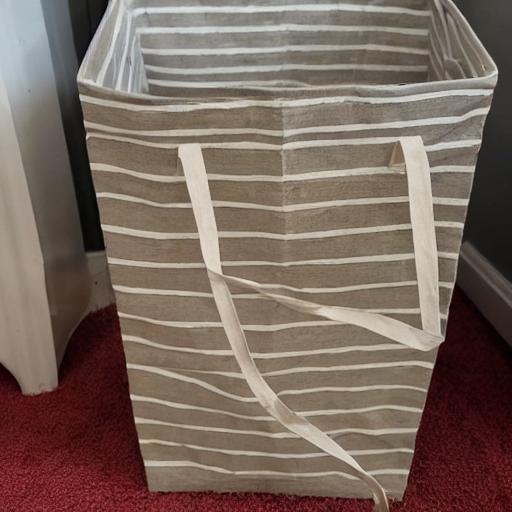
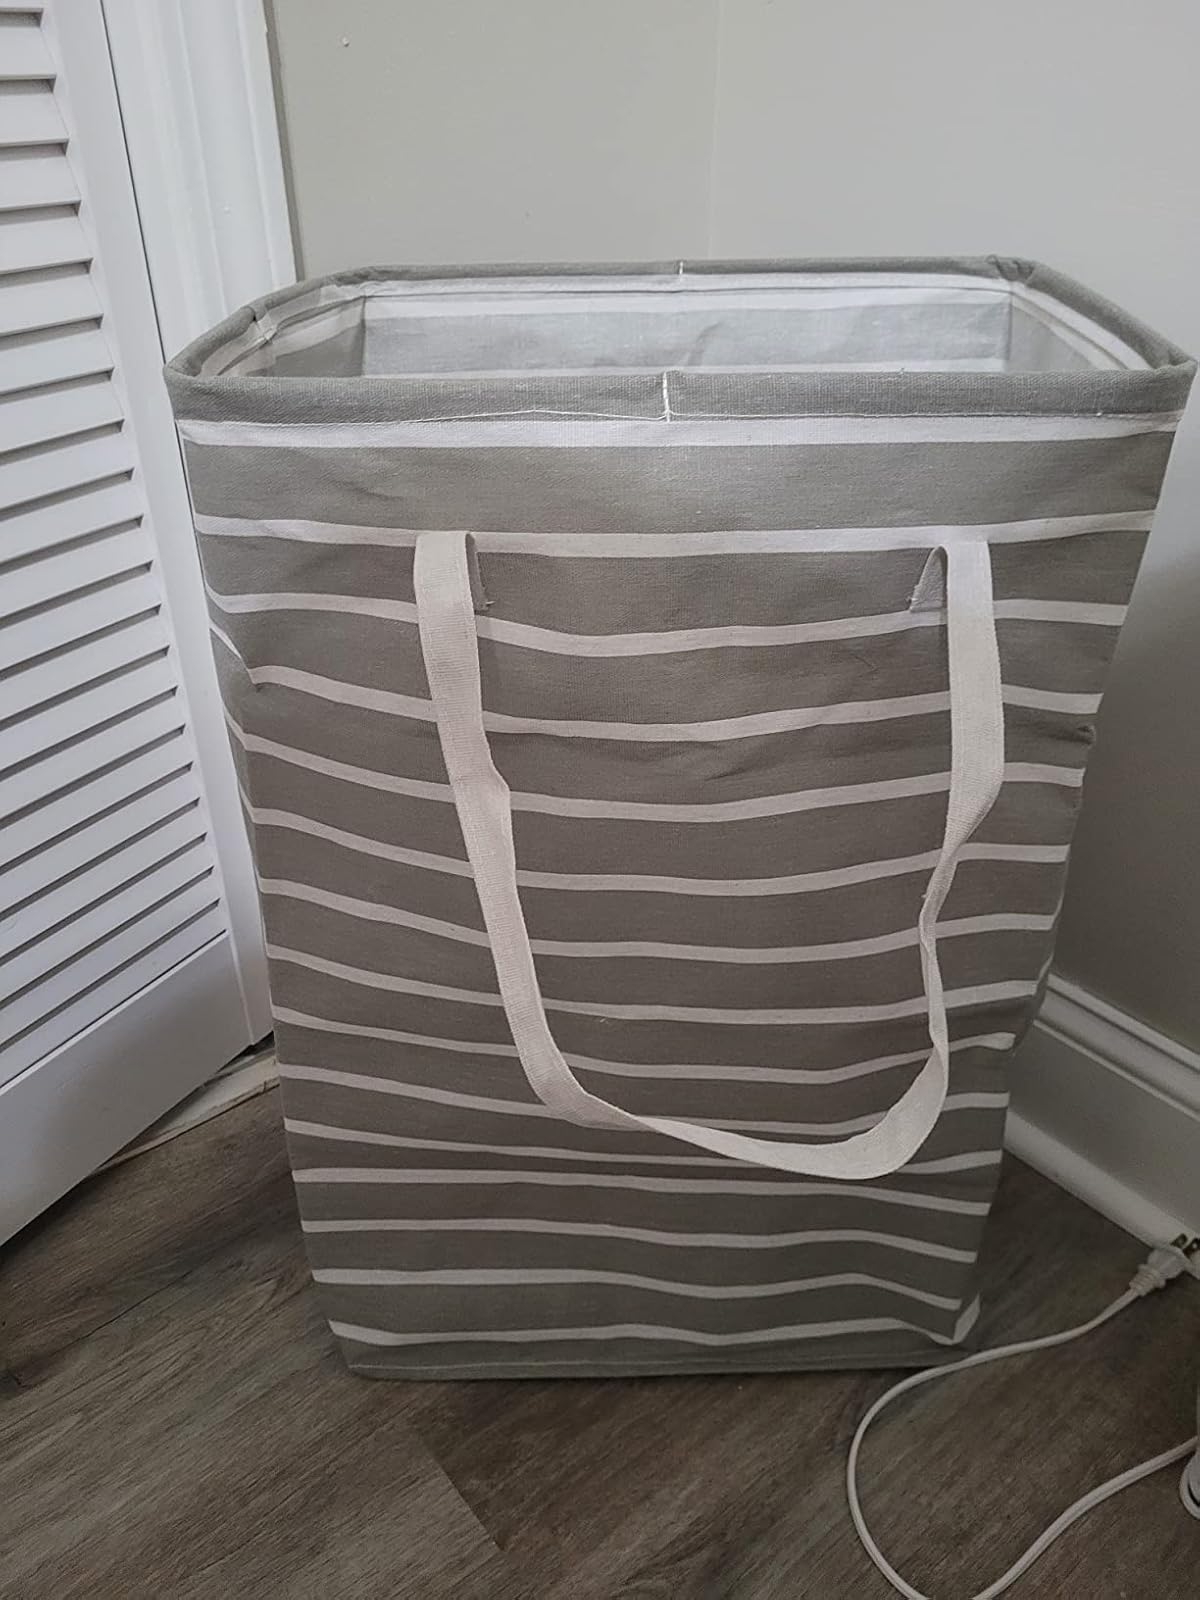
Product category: items_hamper
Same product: no